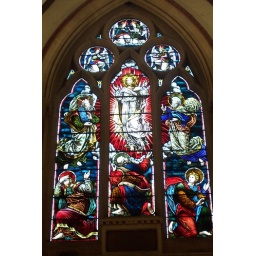
The large stainned glass window of St James' Church in Hampton Hill, Richmond Upon Thames.